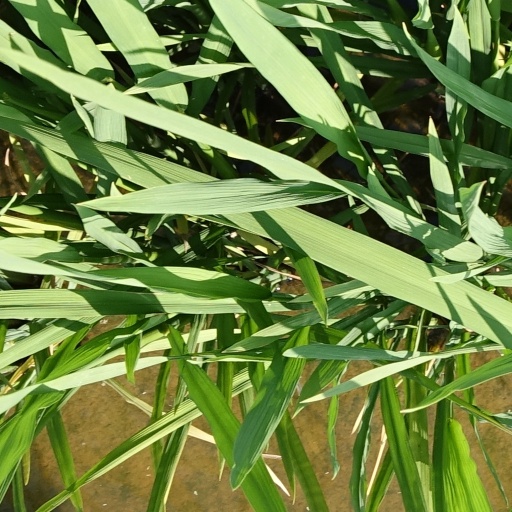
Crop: rice